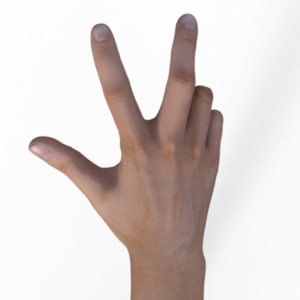
Label: scissors